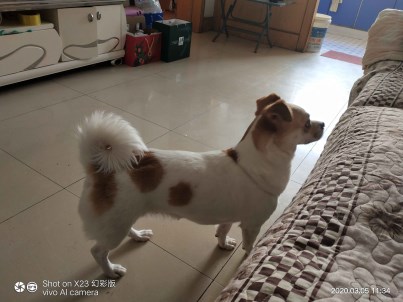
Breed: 3336-n000121-chinese_rural_dog